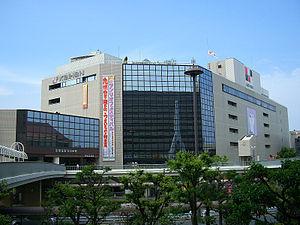
Moriguchi est une ville de la préfecture d'Osaka, au Japon. Elle est voisine de la ville d'Osaka.